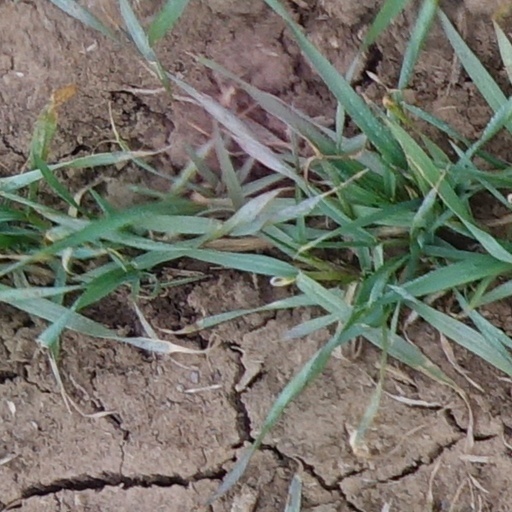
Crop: wheat